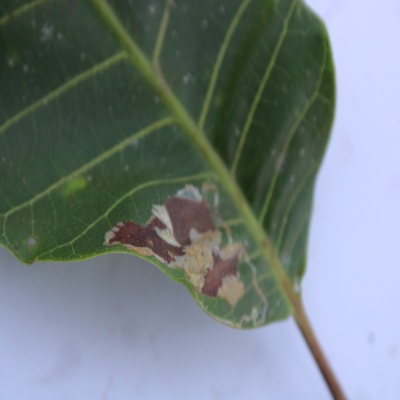
Crop: Cashew
Condition: leaf miner